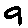
Label: 9